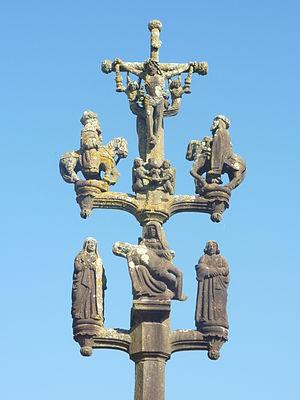
Lopérec
Cet article recense une partie des monuments historiques du Finistère, en France.
Lopérec [lɔpeʁɛk] est une commune française du département du Finistère, dans la région Bretagne, en France. La commune fait partie du parc naturel régional d'Armorique.